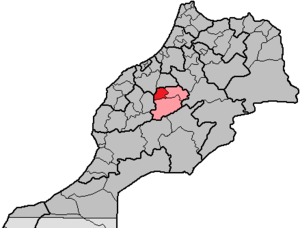
La province de Fquih Ben Salah est une subdivision à dominante rurale de la région marocaine de Béni Mellal-Khénifra. Elle tire son nom de son chef-lieu, Fquih Ben Salah.